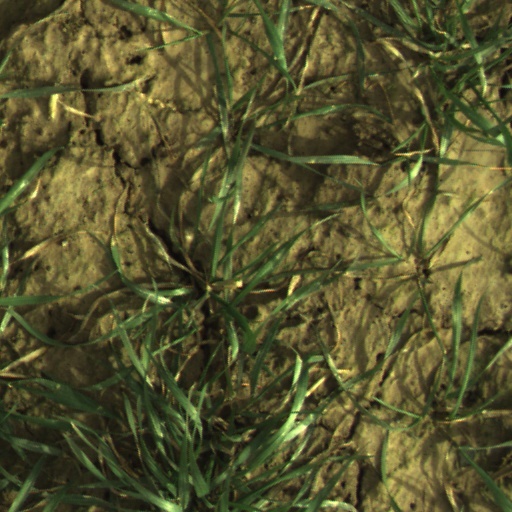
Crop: wheat